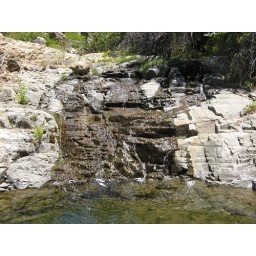
water falling over the rocks